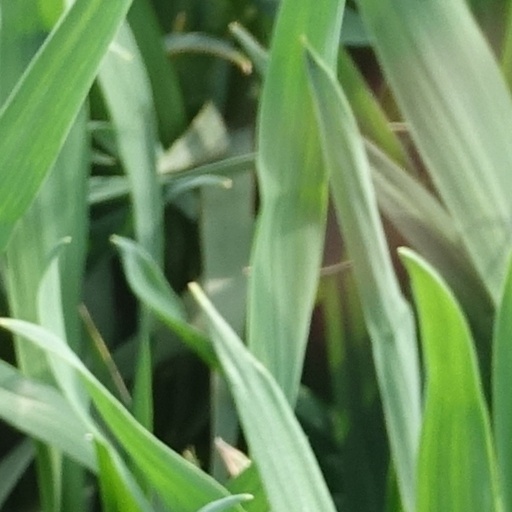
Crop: wheat